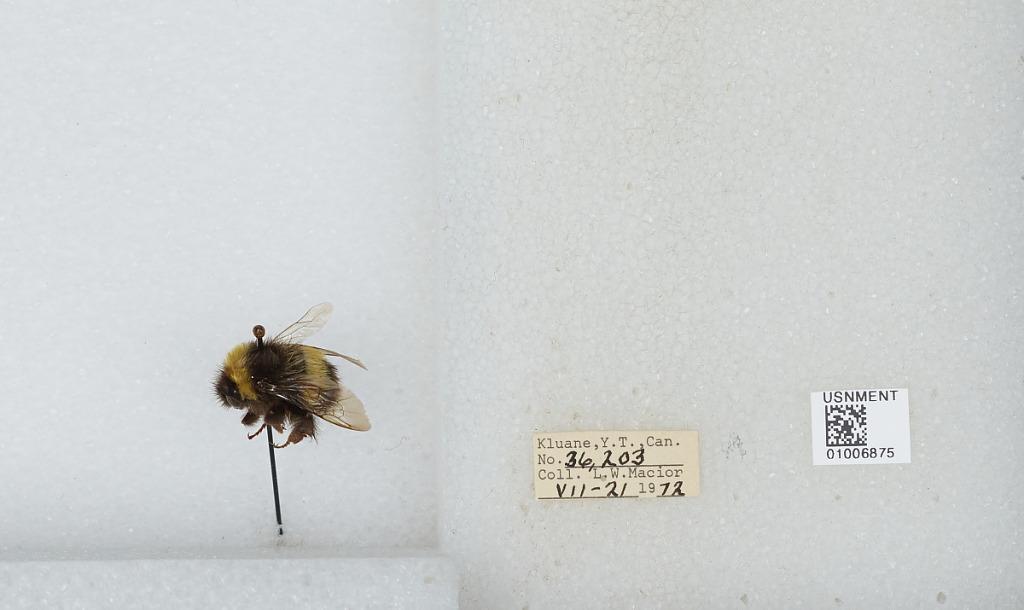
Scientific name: Bombus (Bombus) lucorum (Linnaeus)
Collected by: L. Macior
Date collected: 1972-7-21
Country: Canada
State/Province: Yukon Territory
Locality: Kluane
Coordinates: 60.75, -139.5